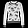
Label: Pullover